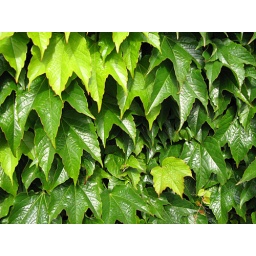
From a giant green wall of ivy in a parking lot in Vancouver, British Columbia, Canada.